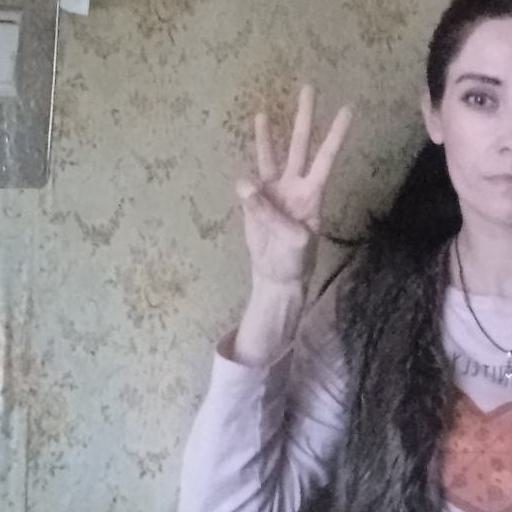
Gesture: three